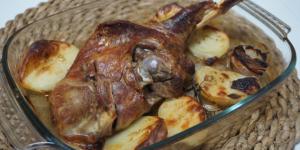
paletilla de cordero al horno al estilo segoviano